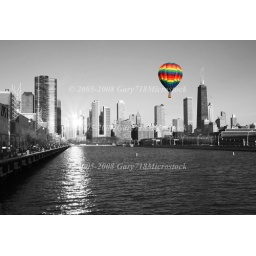
The Chicago Skyline in black and white